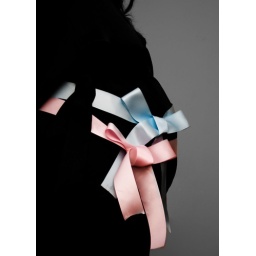
our boy and girl under construction at 19 weeks